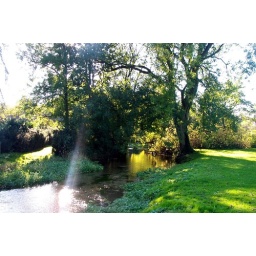
The swing over the river near our house - photo taken on 27th October 2005